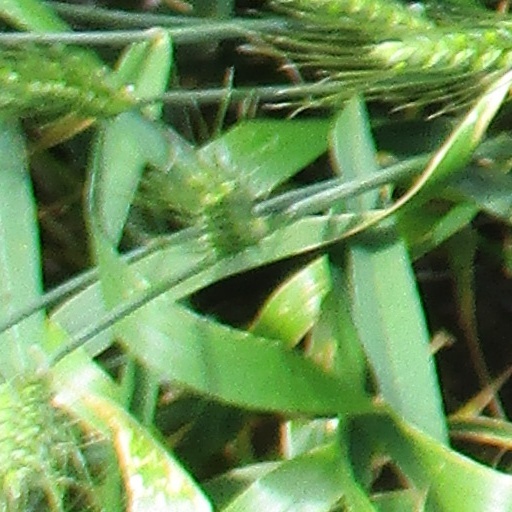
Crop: wheat